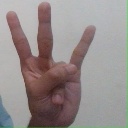
अक्षर: क्ष